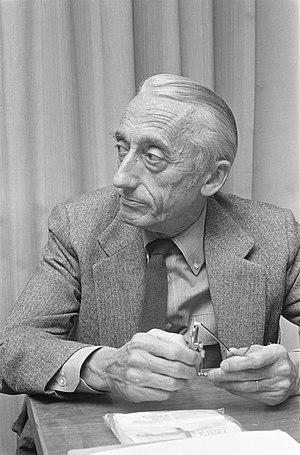
Le commandant Cousteau en 1972 à La Haye pour une conférence. Photo libre de droits. Archives des Pays-Bas. Anefo.
La « personnalité préférée des Français » est le titre attribué à une personnalité française par un sondage réalisé deux fois par an par l'Institut français d'opinion publique pour le Journal du dimanche qui publie ce classement. Créé en 1988, ce sondage se base sur une liste de personnalités établie par l'hebdomadaire. Le sondage ne représente donc pas réellement la personnalité préférée des Français. Le classement est périodiquement relayé par les médias.